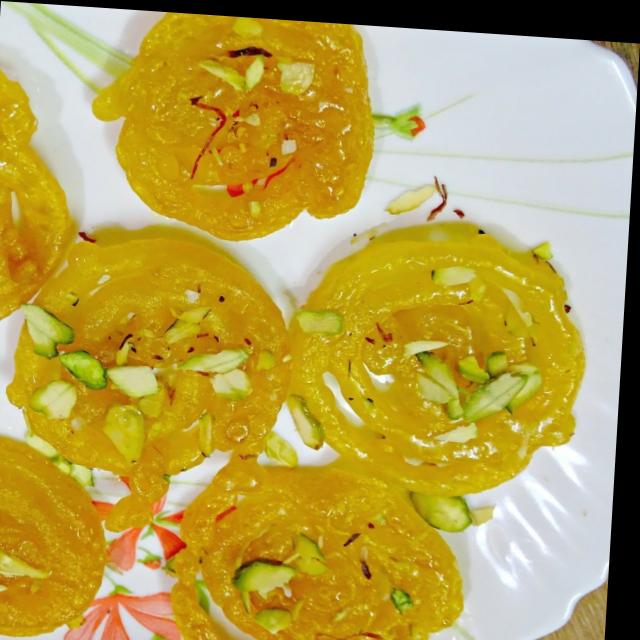
Dish: jalebi